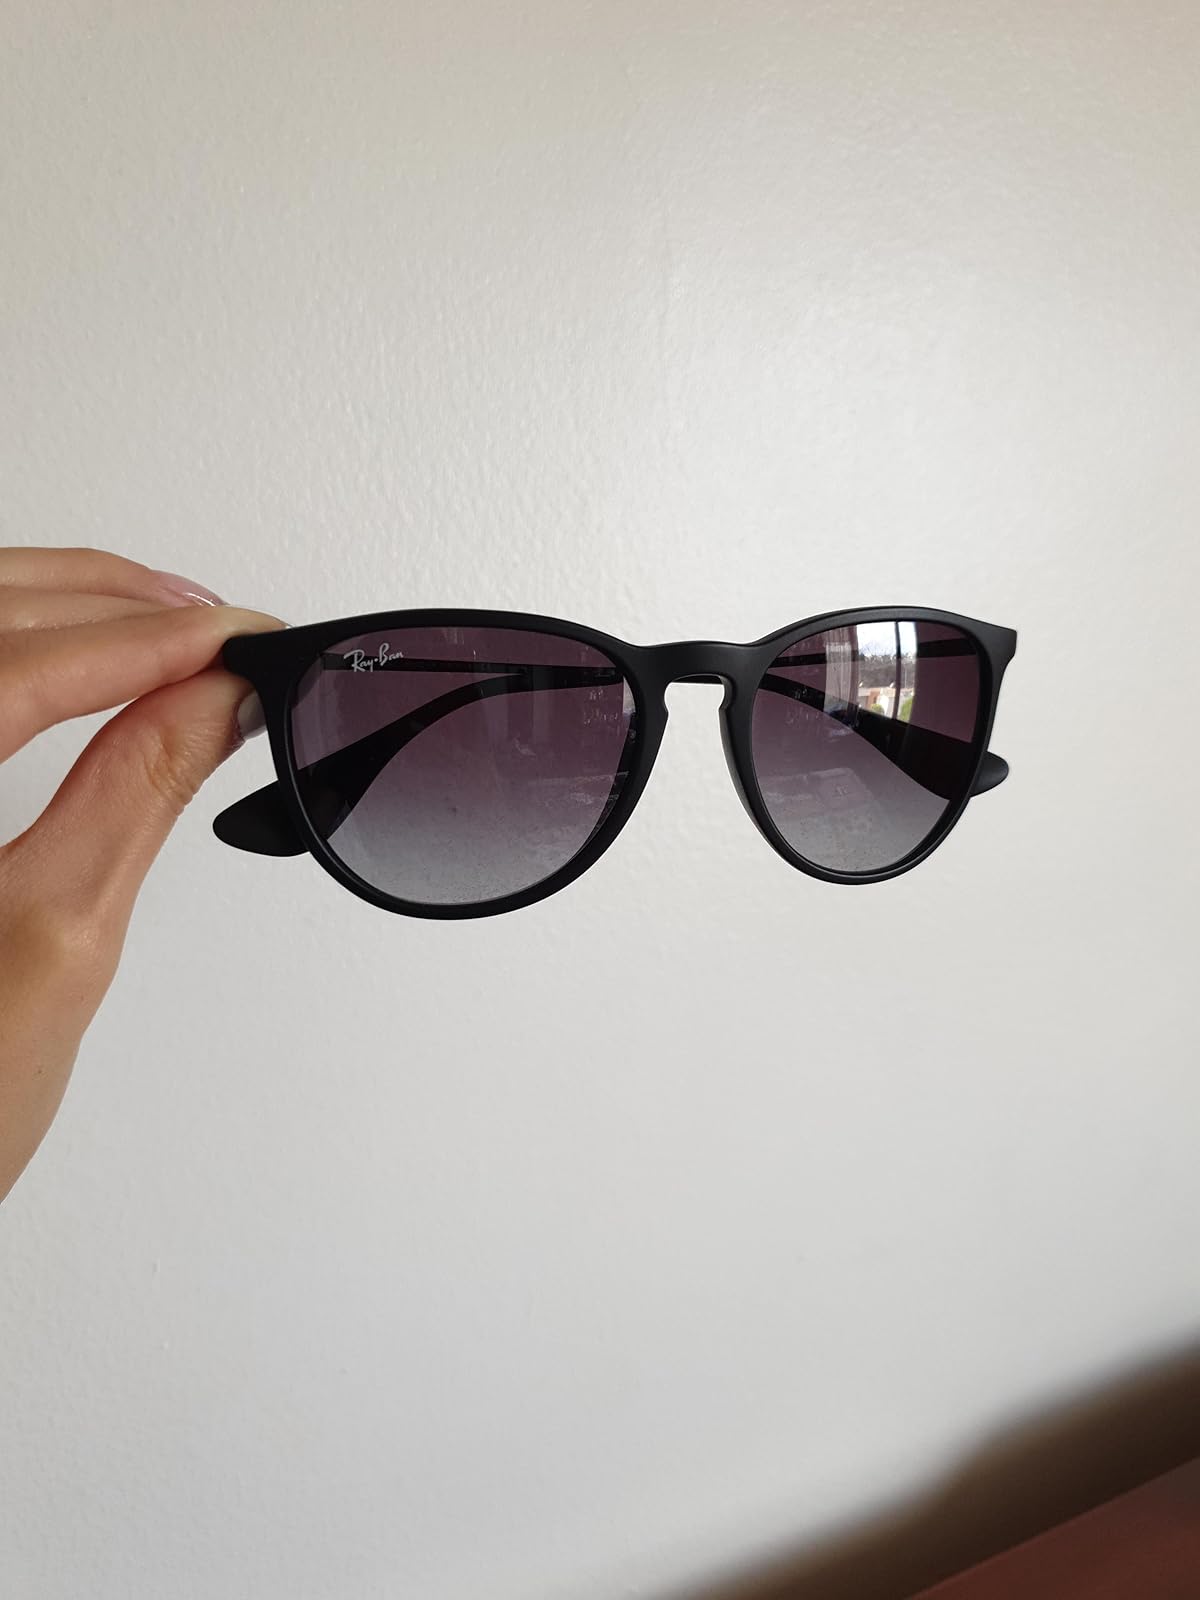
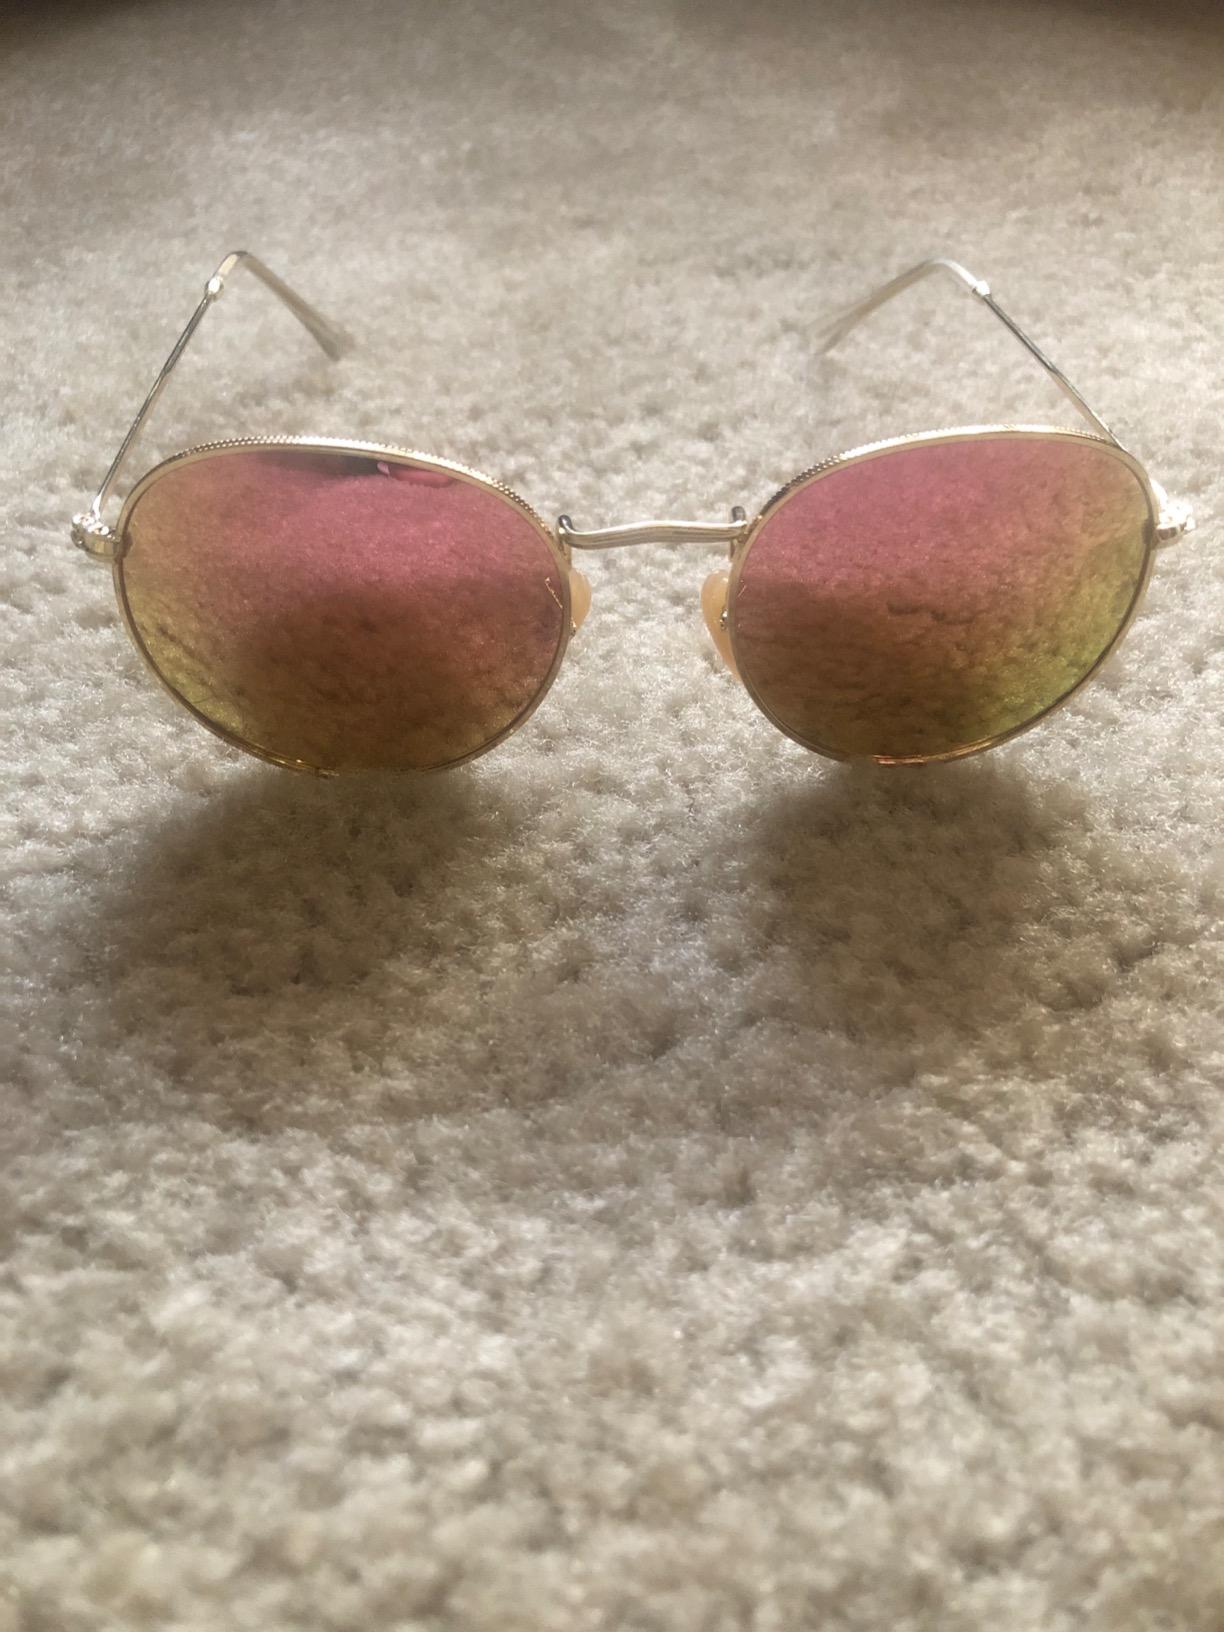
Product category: accessories_sunglasses
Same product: no